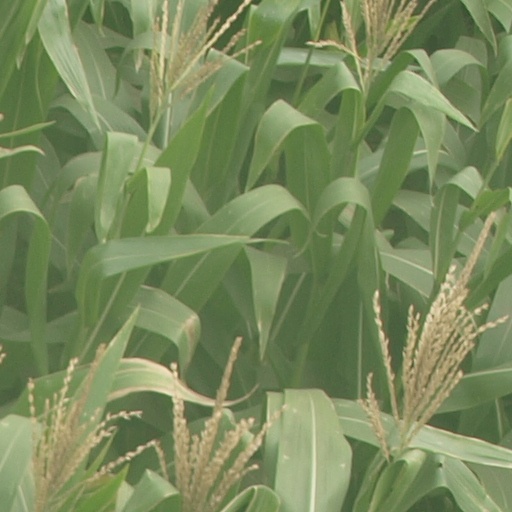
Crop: maize; corn